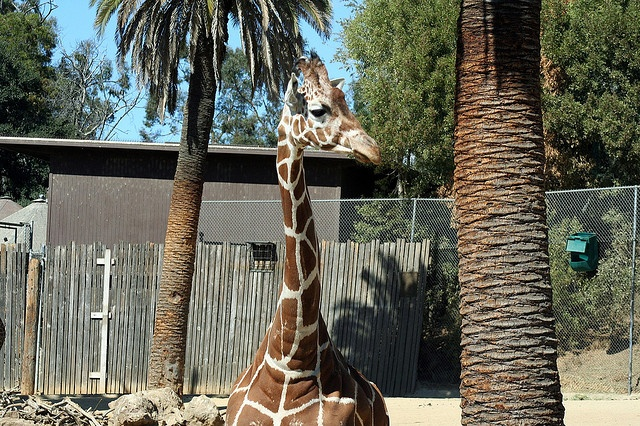
A very big cute giraffe by a pretty palm tree.
The giraffe is standing inside of the pen.
A giraffe standing between two large trees in a pen.
a big giraffe that is standing next to a tree
A giraffe that is sitting near a tree.